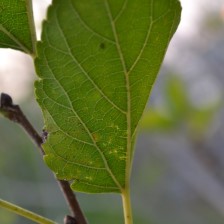
Variety: Kamphaengsaeng42